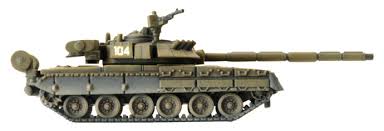
Label: Tank